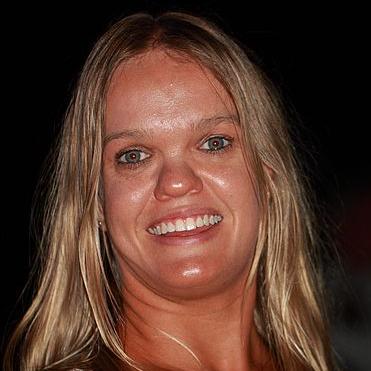
Age: 25